The Complaisant Lover

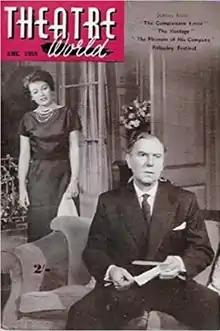
"Theatre World" cover with Phyllis Calvert and Ralph Richardson in the original production

The Complaisant Lover is a 1959 comedy play by Graham Greene. Consisting of two acts, each of two scenes, the play revolves around an affair between Mary Rhodes and Clive Root, the book seller friend of her husband, Victor. The play takes place in the Rhodes family home and an Amsterdam guesthouse.